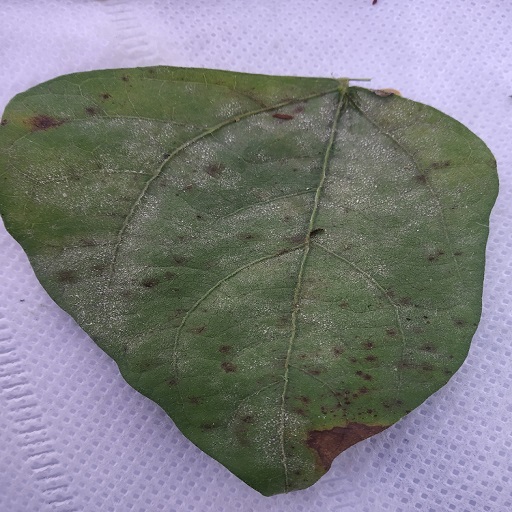
Label: Powdery Mildew